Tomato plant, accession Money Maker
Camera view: tilt-top (135 deg); turntable rotation: 300 degrees
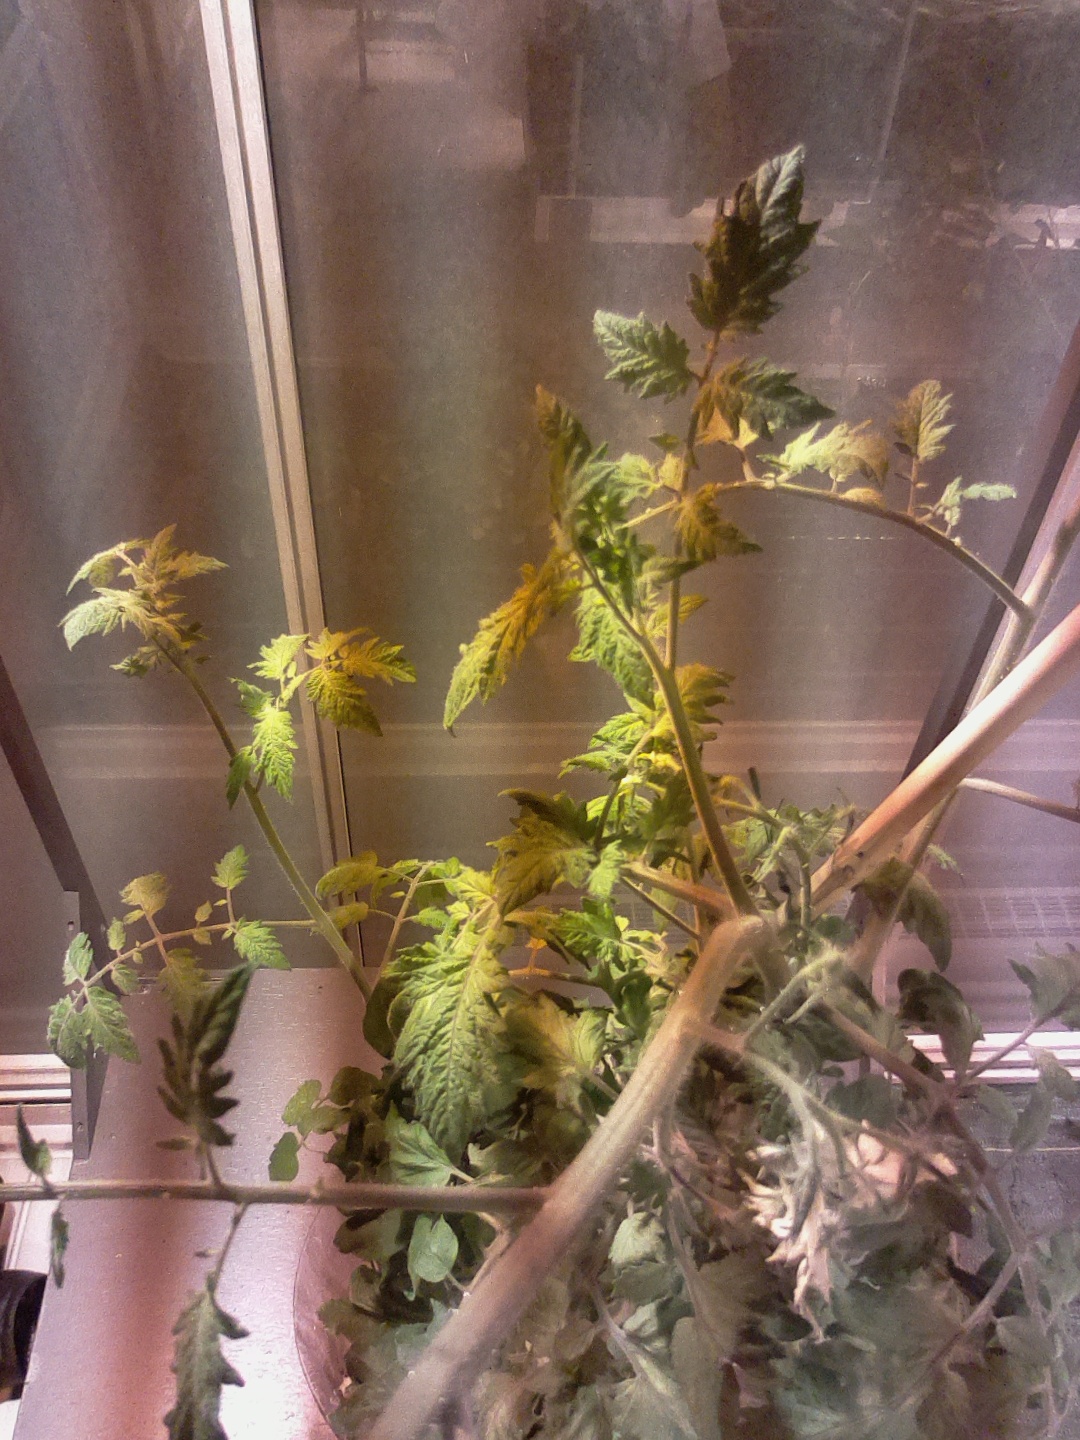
BBCH growth stage 73: 30%-40% of final fruit size